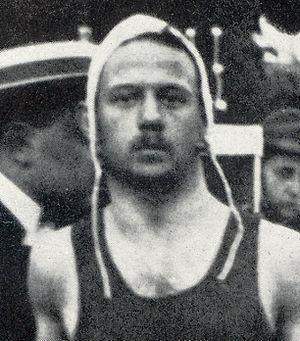
Max Gumpel, né le 23 avril 1890 à Stockholm et mort le 3 août 1965 dans la même ville, est un nageur et joueur de water-polo sudéois.